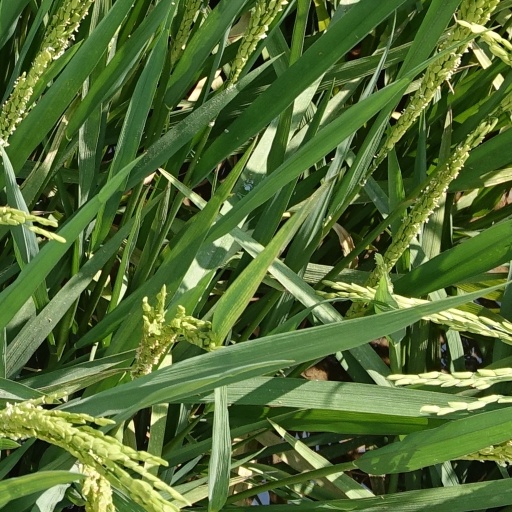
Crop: rice